IMSA GT classes

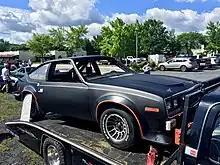
1979 AMC Sprint AMX

Grand Touring Under (GTU) was a classification originally used in the IMSA GT Championship, and later by Grand-Am in the Rolex Sports Car Series. IMSA used the class between 1971 and 1994, and Grand-Am used the class for a single season in 2000. The original class rules specified an engine displacement of under , natural aspiration, and was the secondary class below the top tier class, GTO. The class later became known as GTS-2 in 1995, then GTS-3 between 1996 and 1997, and eventually evolved into the GT3 class for 1998.